Boudoir

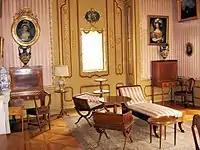
A neo-rococo decor "boudoir" in Nieborów Palace, Poland.

A is a lady’s private sitting room or salon in a furnished residence, usually between the dining room and the bedroom, but can also refer to a lady’s private bedroom. The term derives from the French verb "bouder" (to sulk or pout) or adjective "boudeur" (sulking)—the room was originally a space to withdraw to.